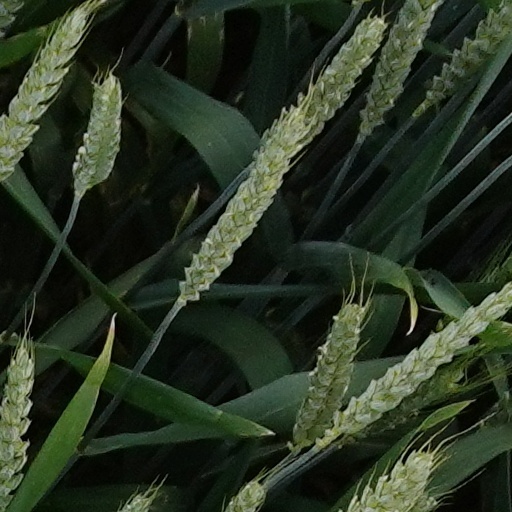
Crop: wheat